Kayapo

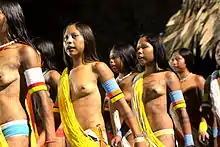
Kayapo women, Pará State, Brazil

The Kayapo tribe lives alongside the Xingu River in the most east part of the Amazon Rainforest, in the Amazon basin, in several scattered villages ranging in population from one hundred to one thousand people in Brazil. Their land consists of tropical rainforest savannah (grassland) and is arguably the largest tropical protected area in the entire world, covering of Neotropical forests and scrubland containing many endangered species. They have small hills scattered around their land and the area is criss-crossed by river valleys. The larger rivers feed into numerous pools and creeks, most of which lack official names.